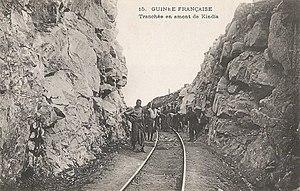
Tranchée en amont de Kindia. sans mention d'auteur, d'éditeur ou de date Guinée française
Le chemin de fer de Conakry à Kankan est construit en Guinée entre 1902 et 1915 pour relier la côte atlantique au Niger.